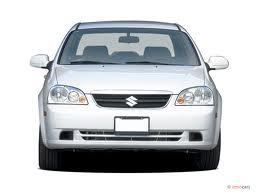
Car model: 2007 Suzuki Aerio Sedan